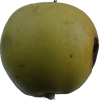
Label: Apple 13